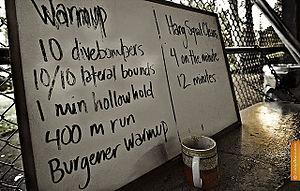
Tableau du WOD
Le CrossFit est une marque commerciale d'entraînement croisé promu par la société CrossFit Inc. Dans le langage courant, le terme CrossFit est assimilé à la pratique sportive pluridisciplinaire suivant les principes énoncés par la marque éponyme.